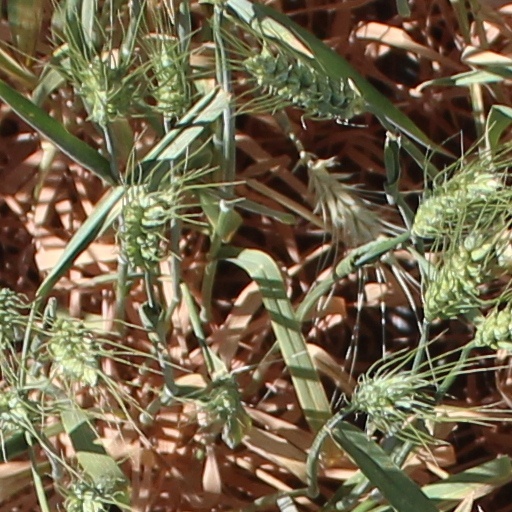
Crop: wheat